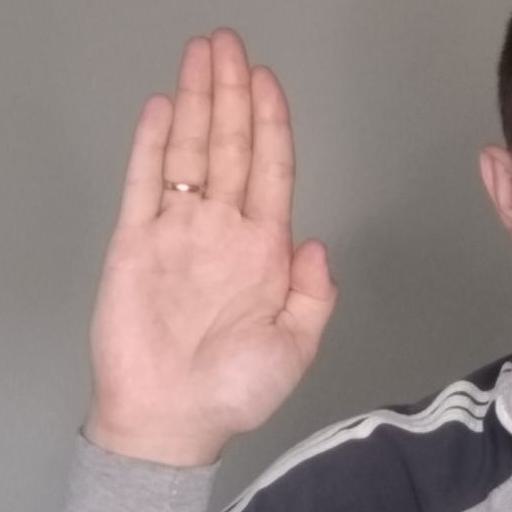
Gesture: stop